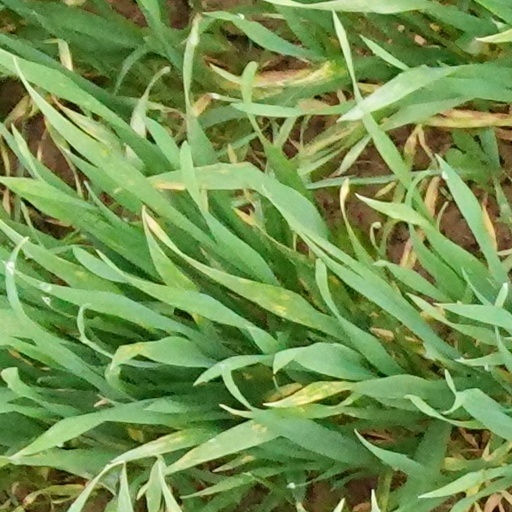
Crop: wheat